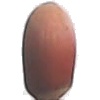
Label: hazelnut